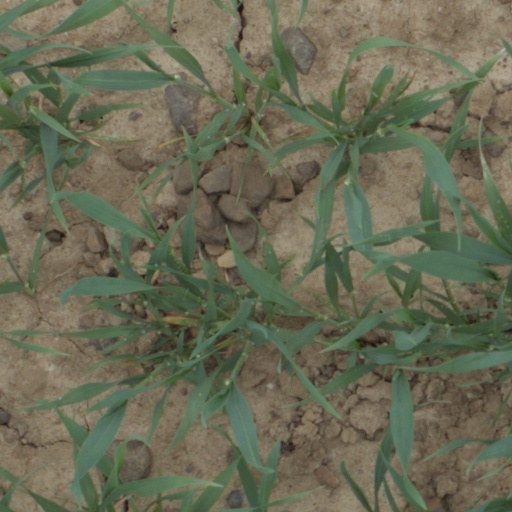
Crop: wheat